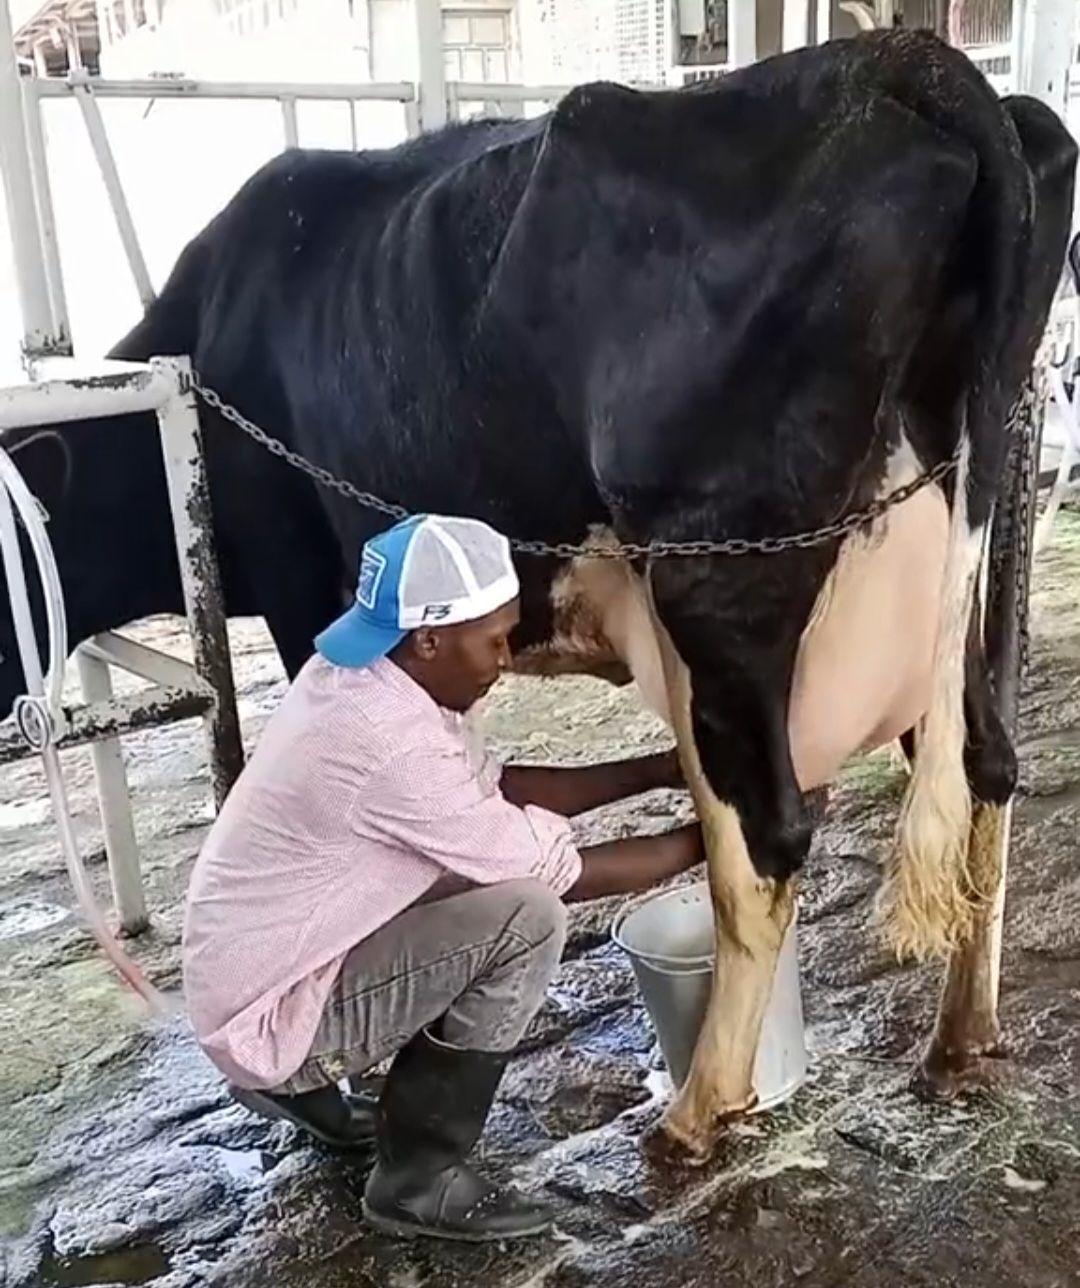
Mwanaume mmoja ambaye amevalia shati la rangi ya pinki, suruali ya rangi ya kijivu ,buti za rangi nyeusi na Kofia ya rangi nyeupe na bluu, anaonekana akikama ngombe ambaye amesimama .